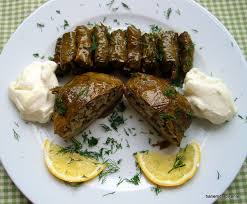
Yemek: enginar